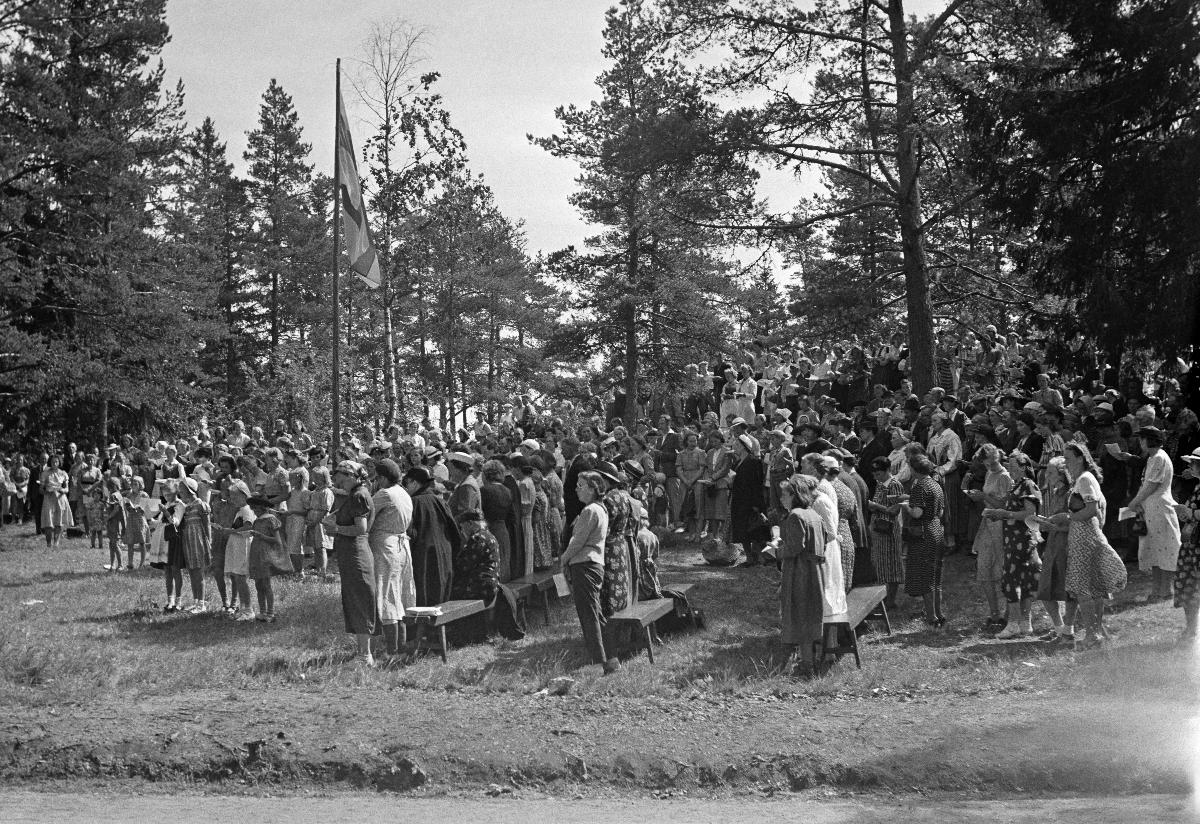
Laulujuhlat Jolkbyssa
Sångfest i Jolkby; Song festival in Jolkby
sisällön kuvaus: Laulujuhlat Jolkbyssa Kirkkonummella 30.6.1940. content description: Song festival in Jolkby Kirkkonummi 30.6.1940. innehållsbeskrivning: Sångfest i Jolkby Kyrkslätt 30.6.1940.
Kuvaaja: Sundström, Hugo, kuvaaja
Vuosi: 1940
Paikka: Suomi, Uusimaa, Kirkkonummi
Aiheet: HBL; laulaminen; laulujuhlat; singing; song festivals; music; sång (sjungande); sångfester; musik; sång